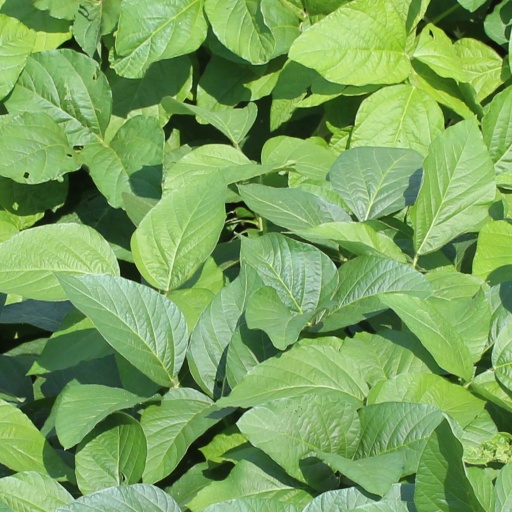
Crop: soybean